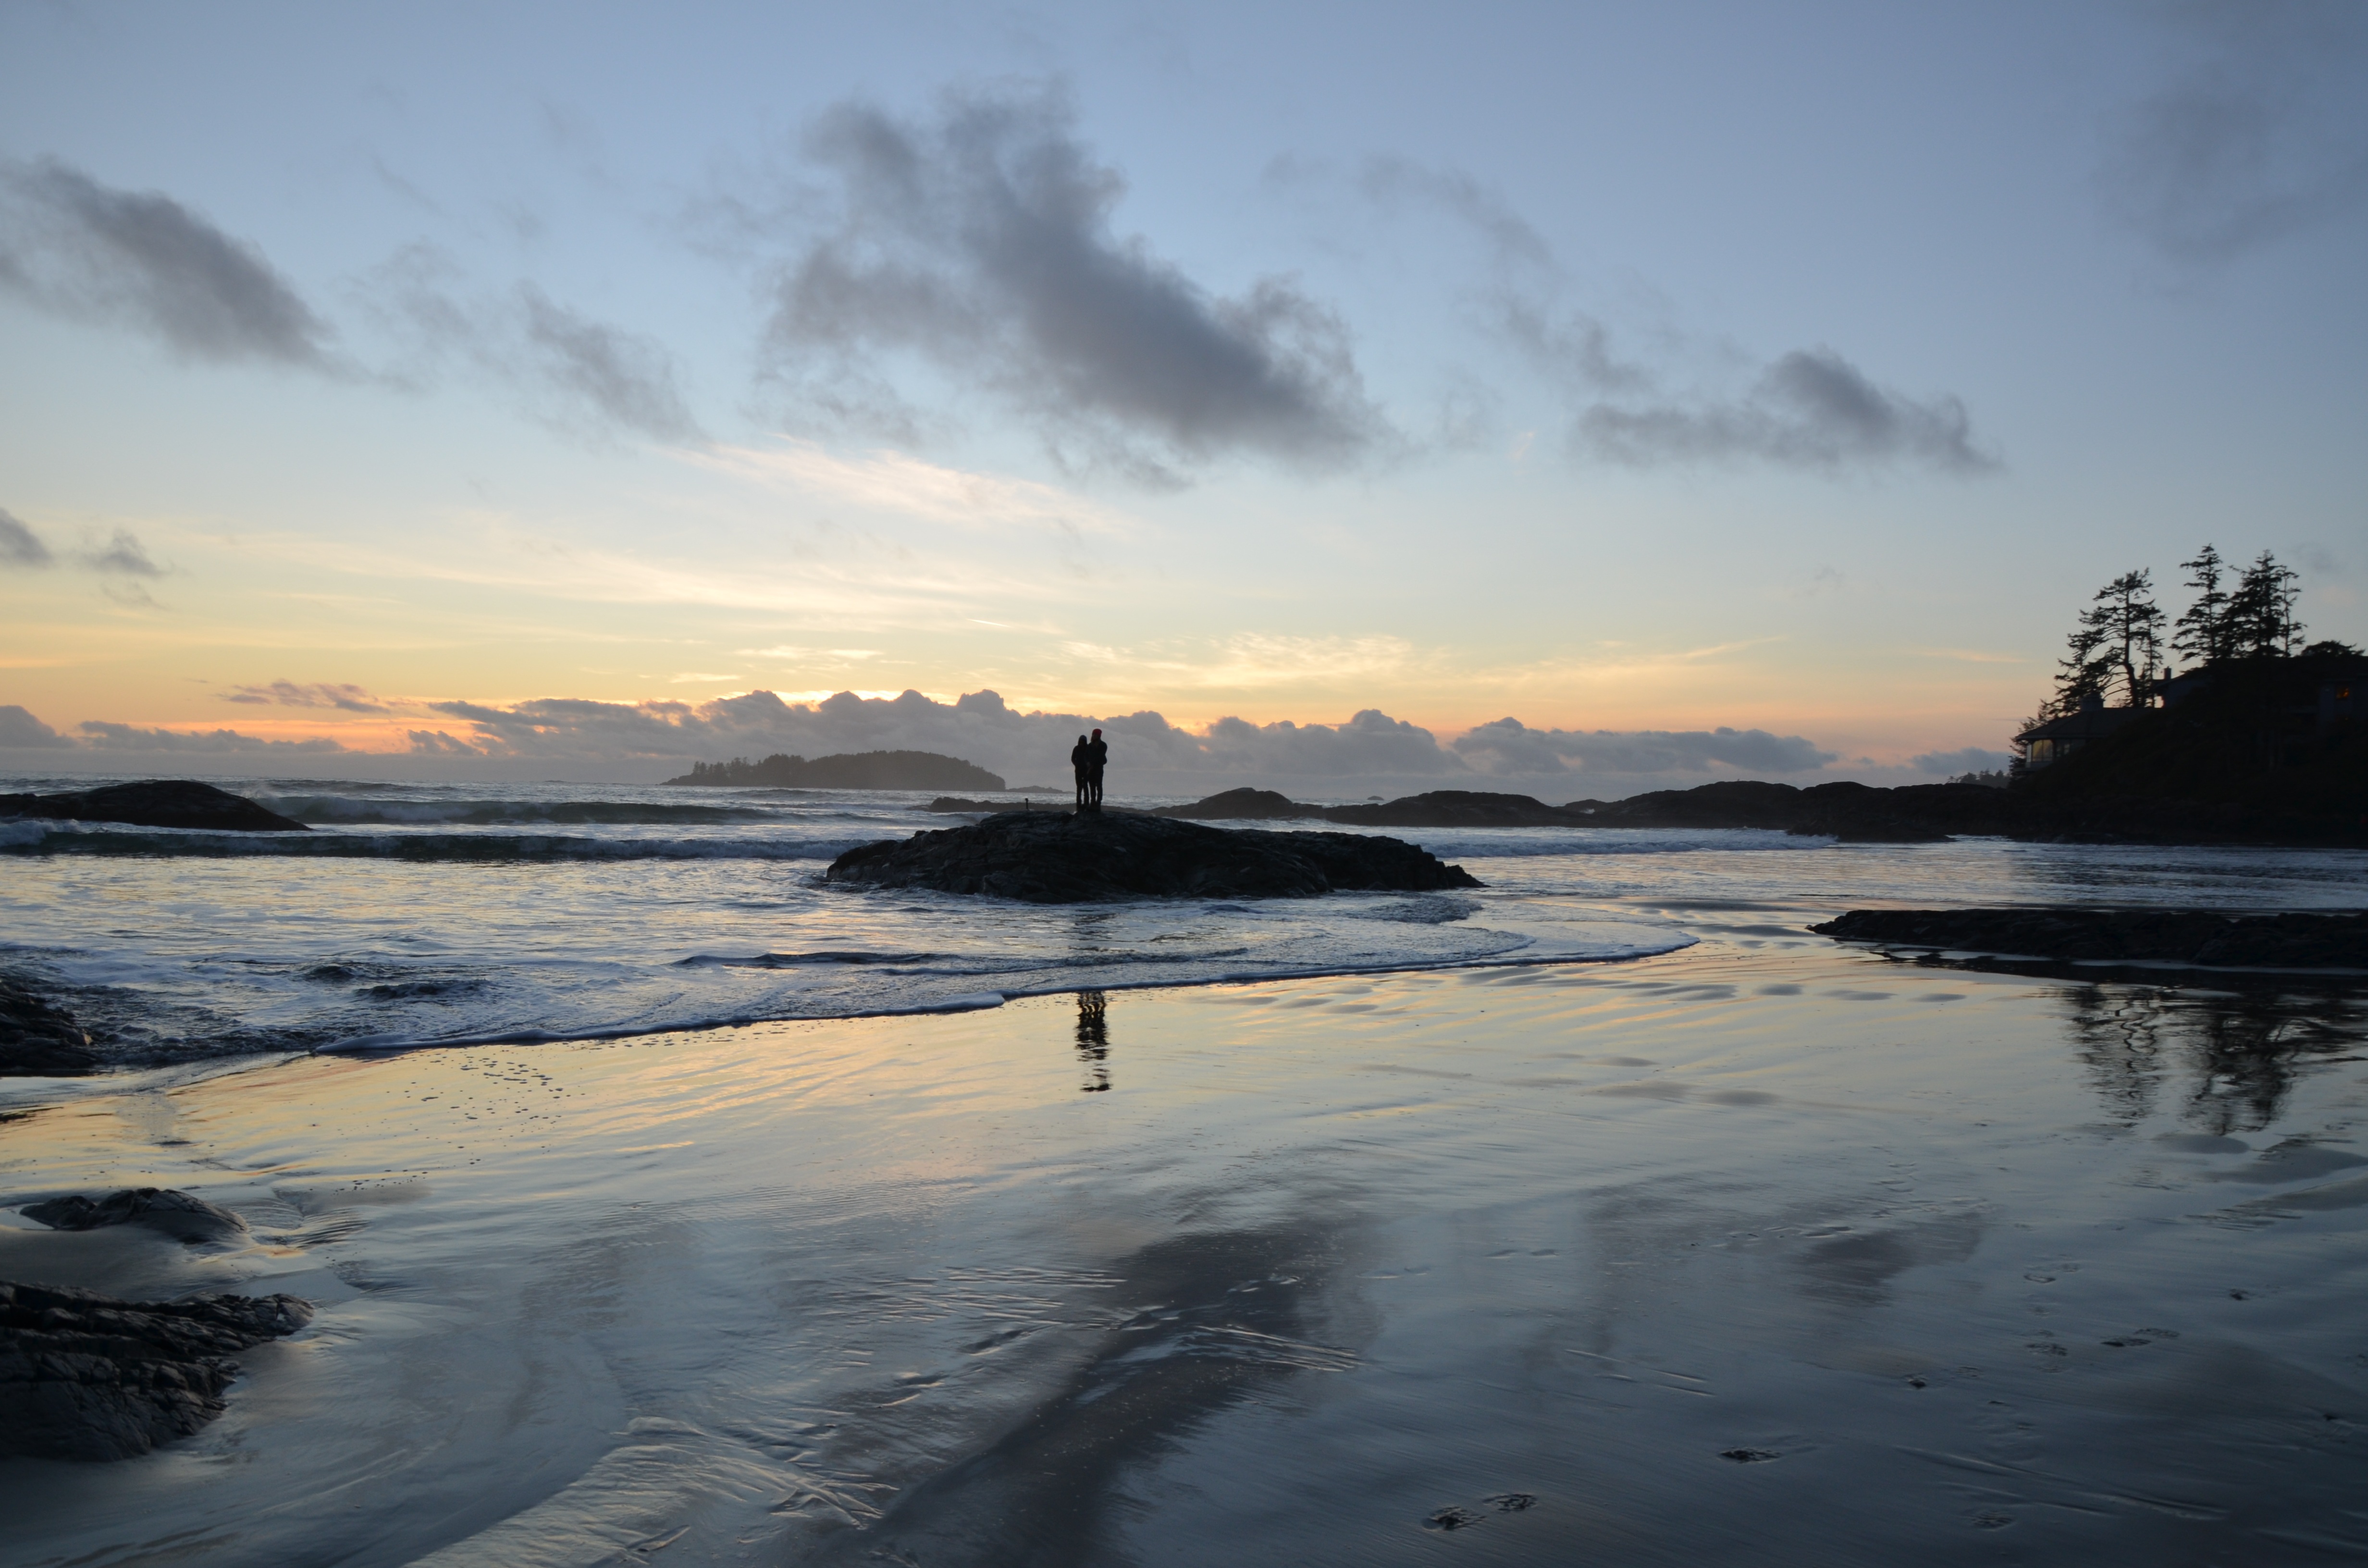
beach, sea, coast, water, sand, ocean, horizon, snow, cloud, sky, sunrise, sunset, sunlight, morning, shore, wave, lake, dawn, vacation, travel, dusk, wild, love, evening, reflection, weather, bay, island, couple, body of water, clouds, happy, pacific, loch, couple in love, sunset beach, atmospheric phenomenon, wind wave